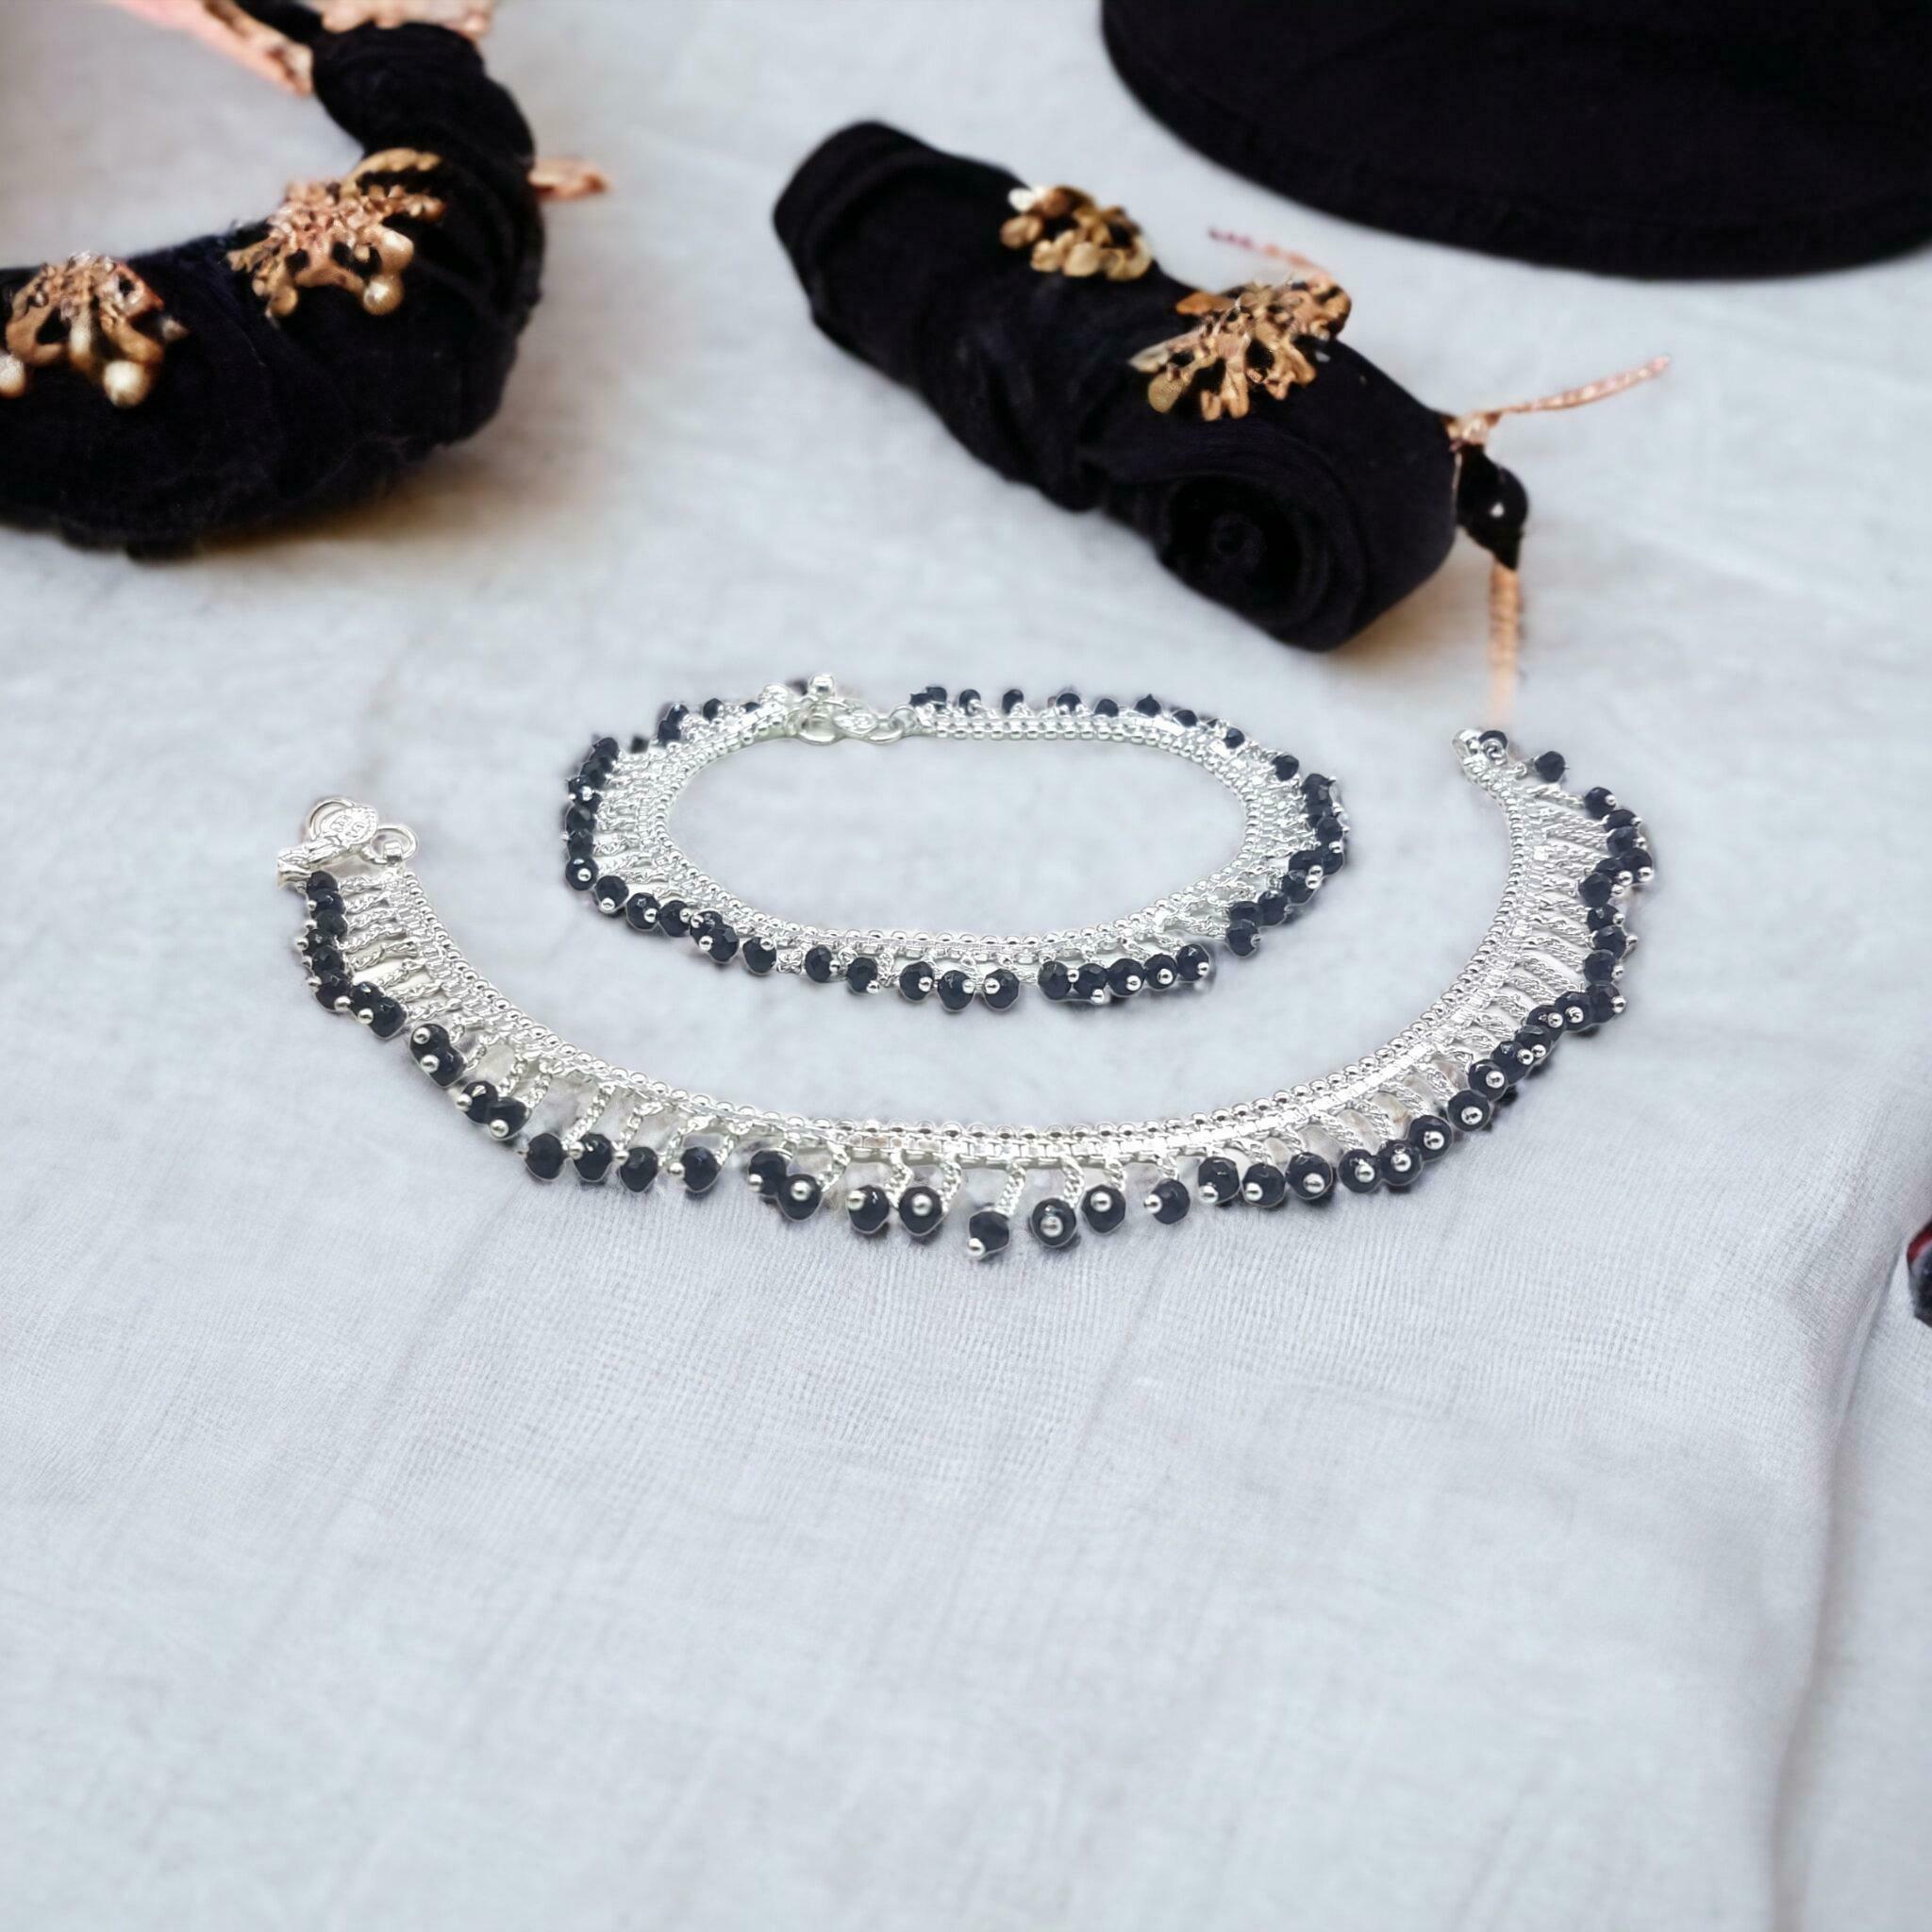
BR Ornaments Twinkling Bejeweled Women Anklets & Toe Rings Alloy Anklet (Pack of 2)
Type: Anklet
Brand: BR Ornaments
Price: Rs. 249
 This silver anklet looks good with all indian outfitsor traditional outfits suitable girls and women of all ages. grab this pair of anklets, you will feel stylish ankle and shining silver anklet will make beautiful, you must buy the sns traders anklets you will never go wrong with the latest design, fancy anklets in silver jewellery.